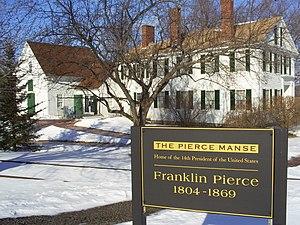
Franklin Pierce, né le 23 novembre 1804 à Hillsborough et mort le 8 octobre 1869 à Concord, est un avocat et homme d'État américain, 14ᵉ président des États-Unis. Élu aux deux chambres du Congrès par son État natal, il accéda à la présidence en 1852 alors que la question de l'esclavage déchirait le pays. Considérant le mouvement abolitionniste comme une menace pour l'unité du pays, Pierce mena une politique favorable aux intérêts esclavagistes en défendant l'acte Kansas-Nebraska et en faisant appliquer le Fugitive Slave Act. Il est aujourd'hui considéré comme l'un des pires présidents américains pour son incapacité à juguler la crise qui mena à la guerre de Sécession quelques années après sa présidence.